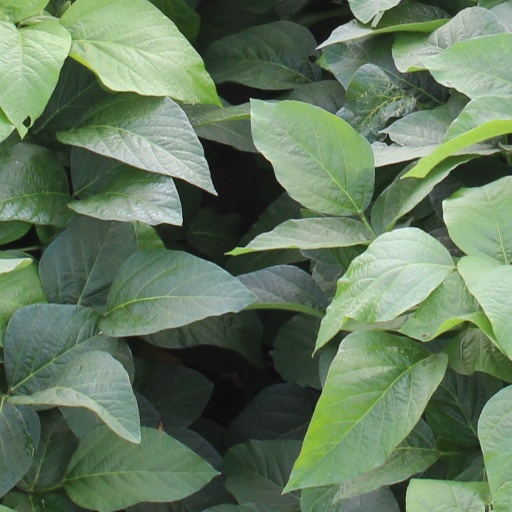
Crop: soybean